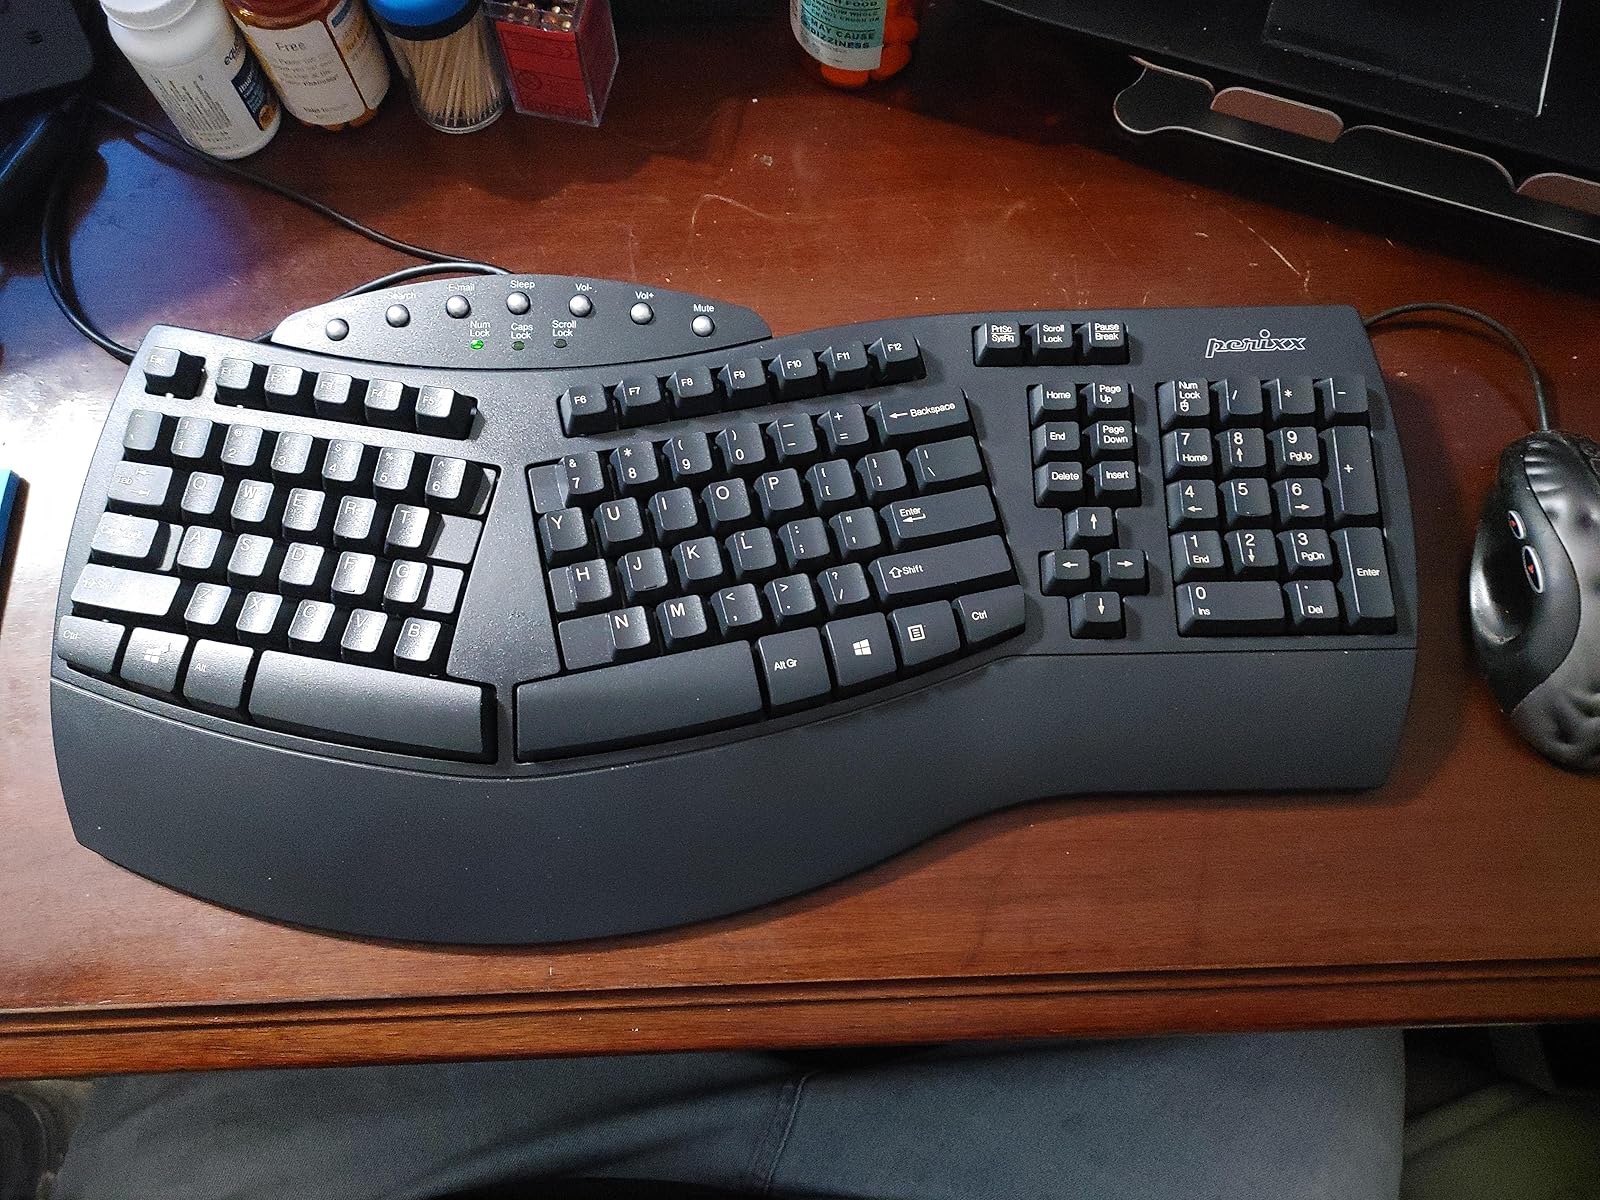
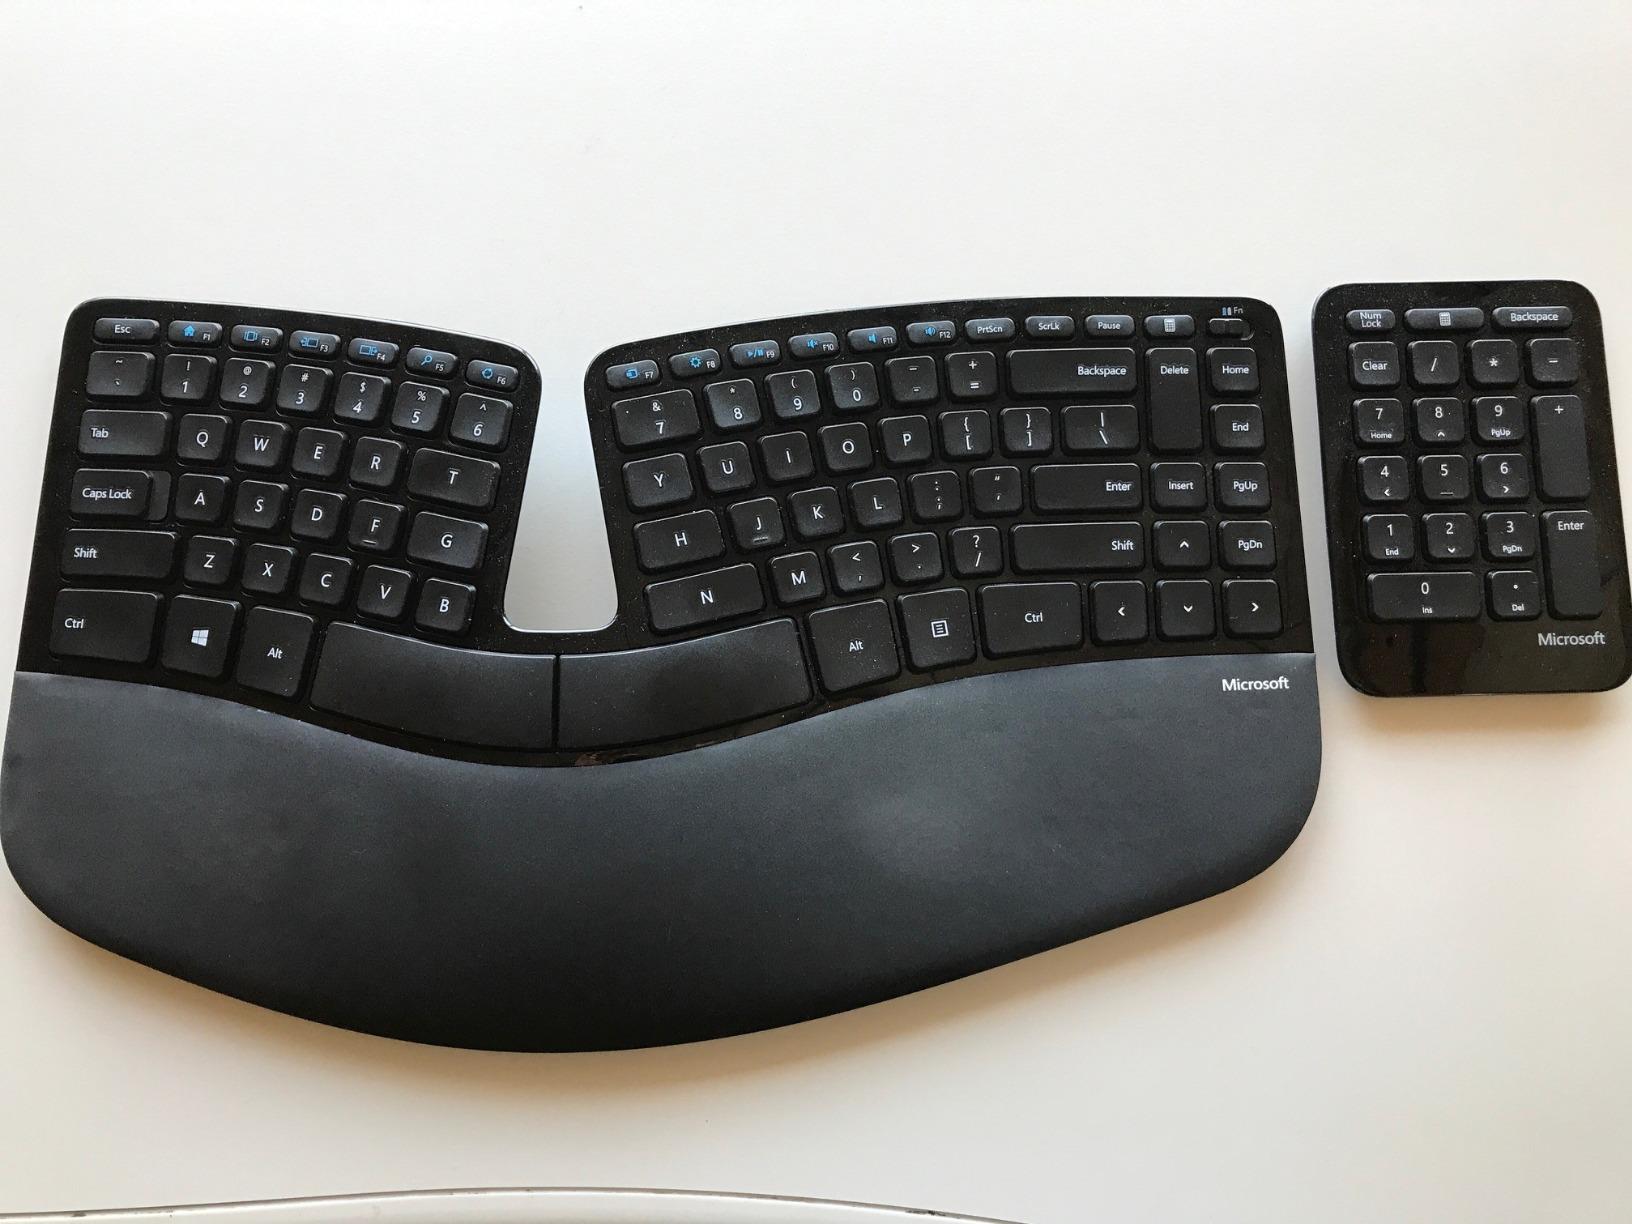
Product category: keyboard
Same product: no